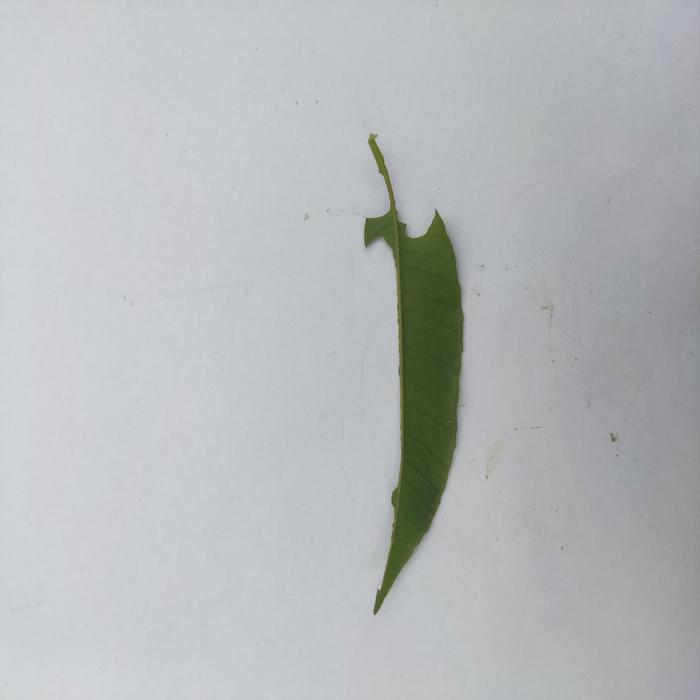
Crop: Hog Plum
Leaf condition: Caterpillars_Infestation